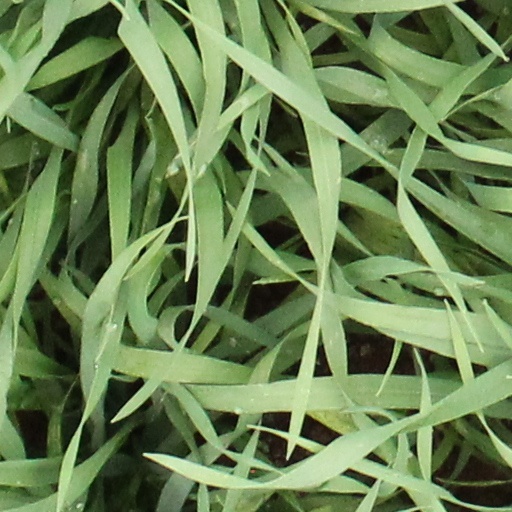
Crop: wheat